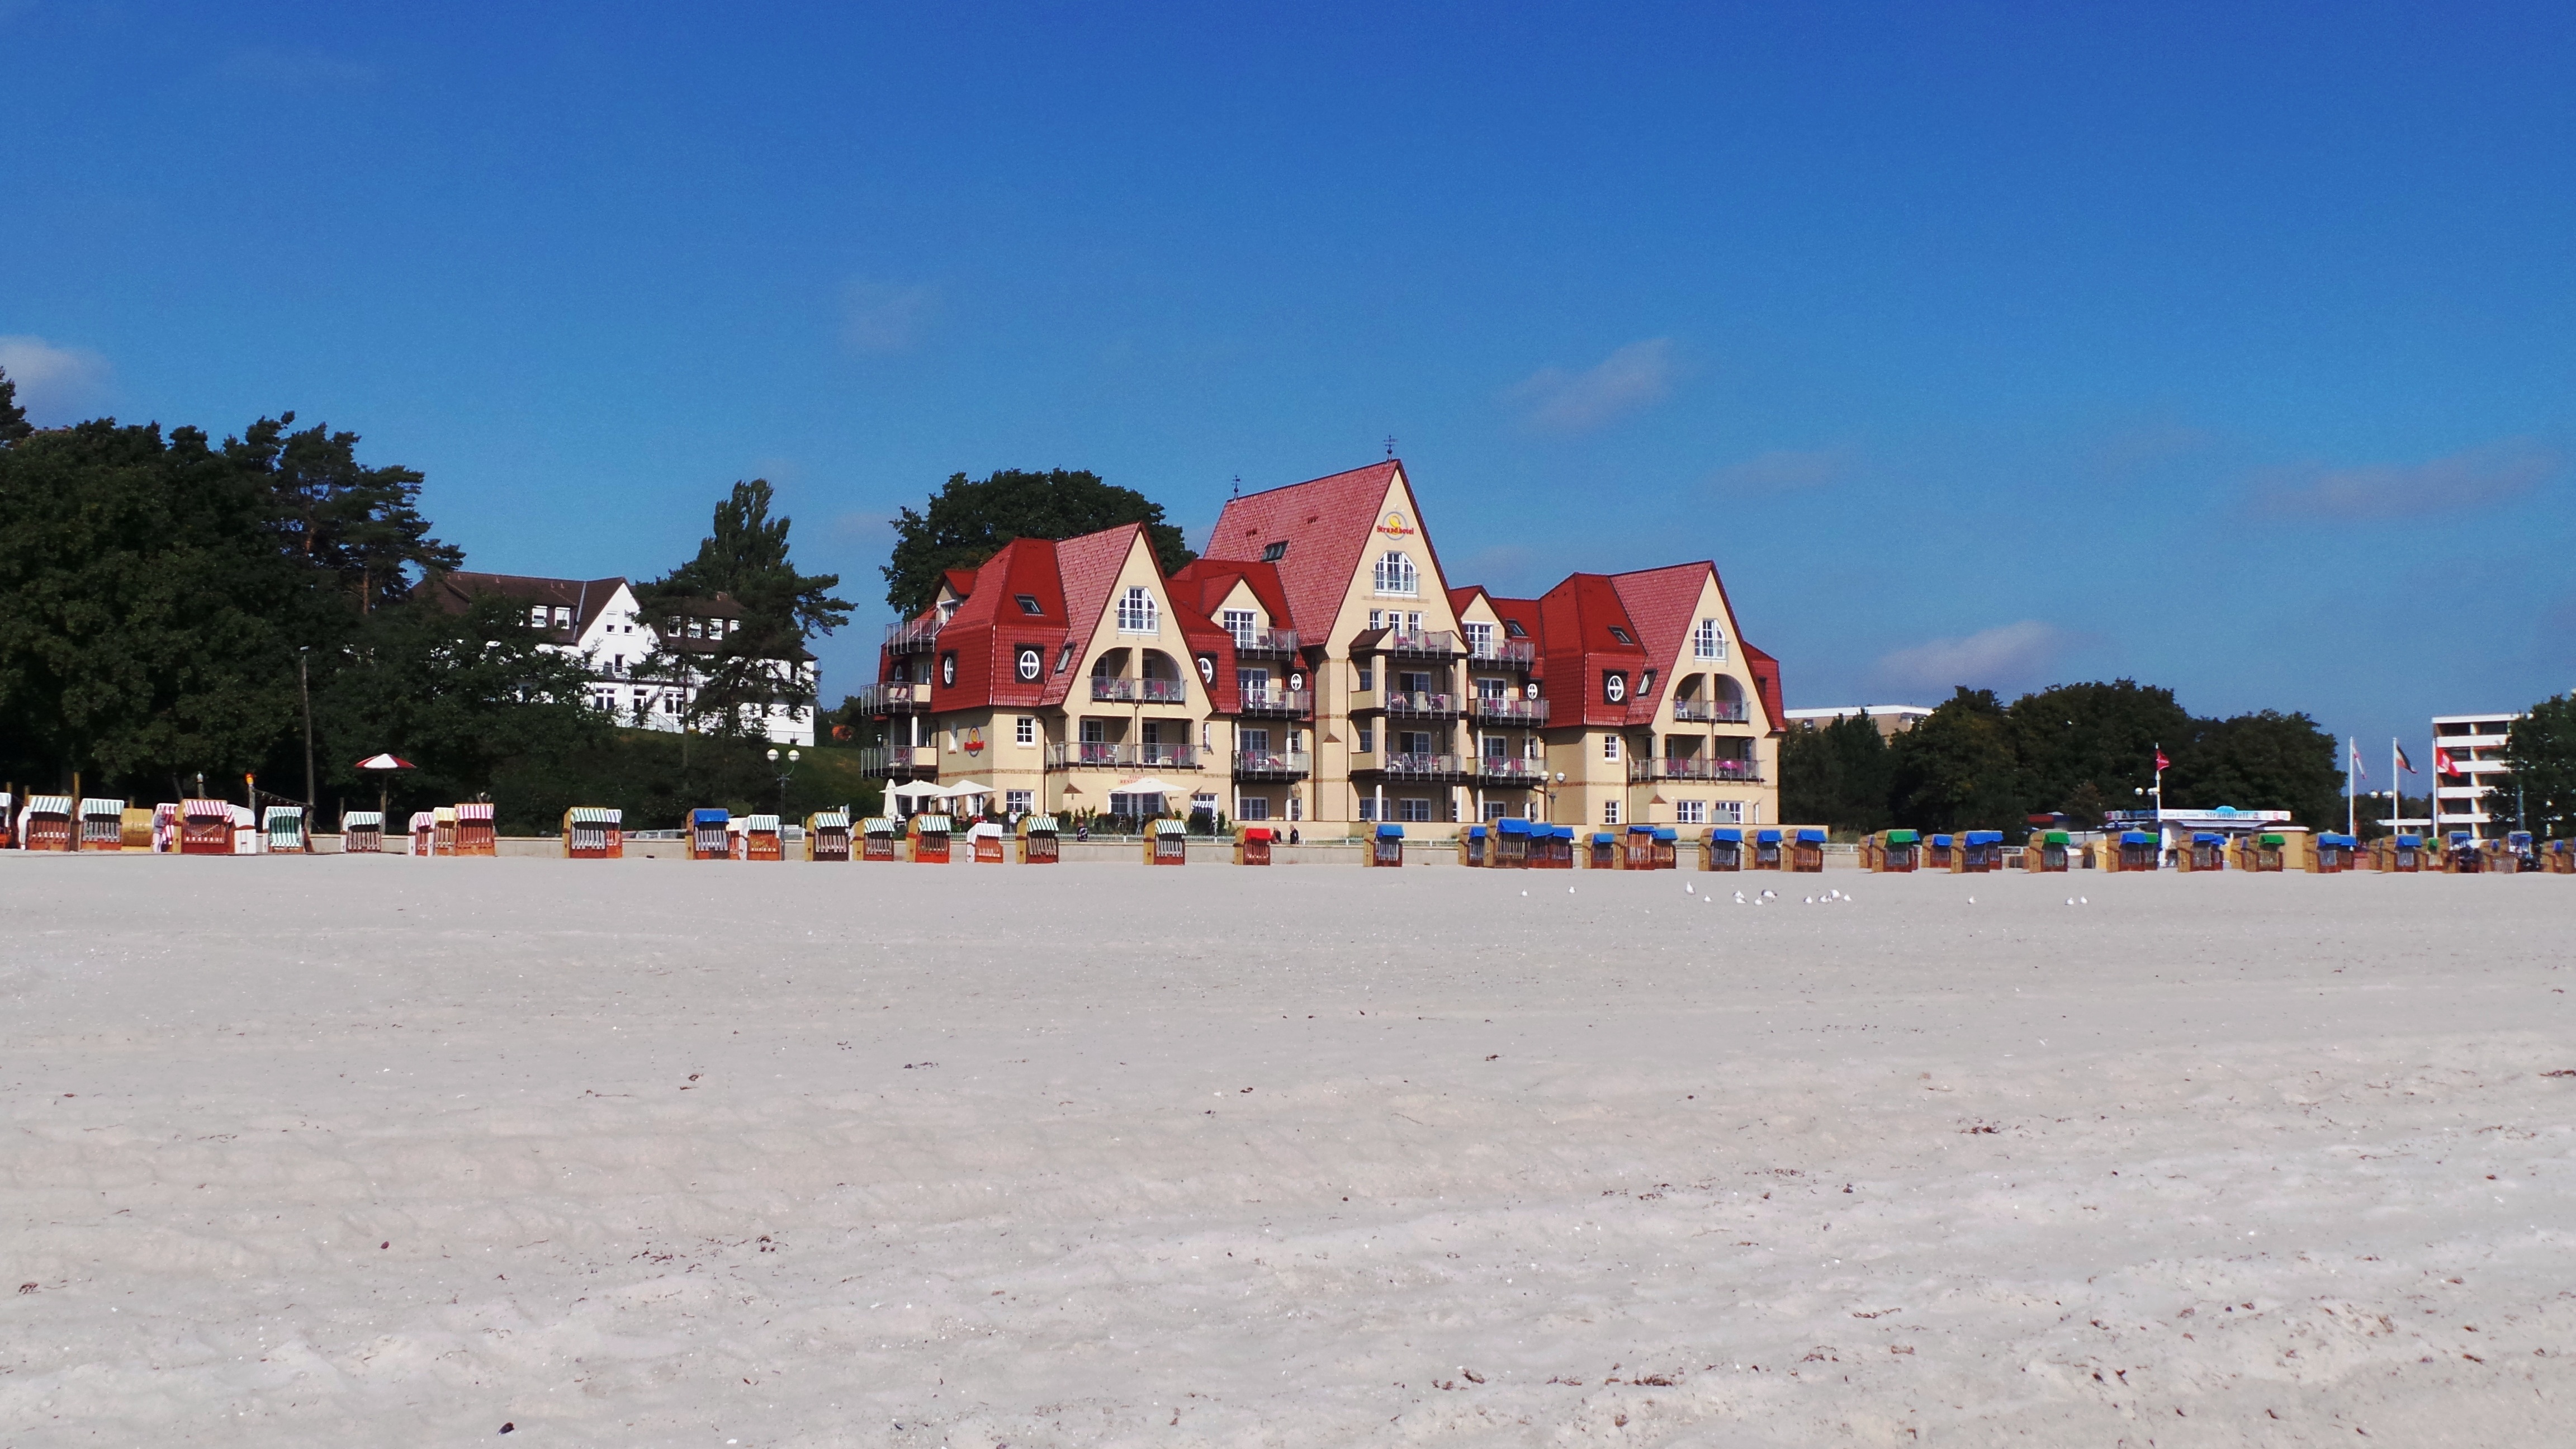
beach, sea, coast, coffee, boardwalk, town, walkway, summer, vacation, seaside, body of water, sunny, hotel, resort, holidays, gr mitz